San Francisco

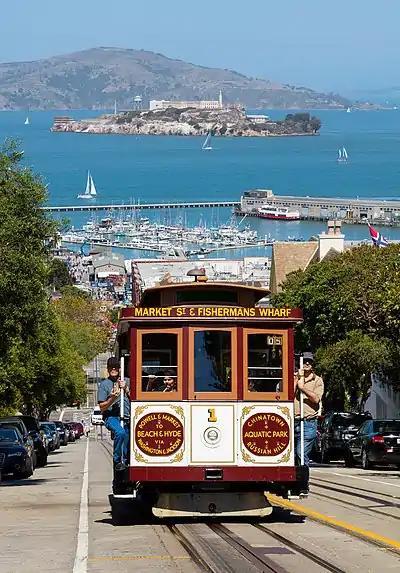
A San Francisco cable car with Alcatraz seen behind

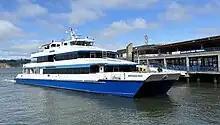
Golden Gate Ferries connect the city to North Bay communities, while San Francisco Bay Ferry connects the city to both the North and East Bay.

San Francisco's War Memorial and Performing Arts Center hosts some of the most enduring performing arts companies in the country. The War Memorial Opera House houses the San Francisco Opera, the second-largest opera company in North America as well as the San Francisco Ballet, while the San Francisco Symphony plays in Davies Symphony Hall. Opened in 2013, the SFJAZZ Center hosts jazz performances year round.